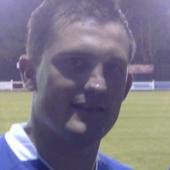
Age: 26